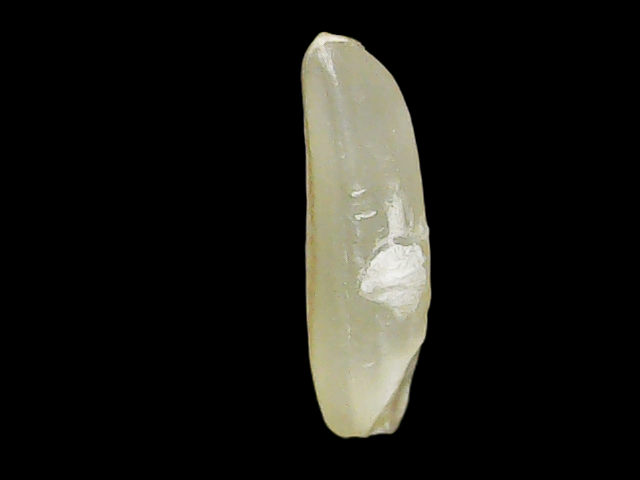
Rice variety: Binadhan25